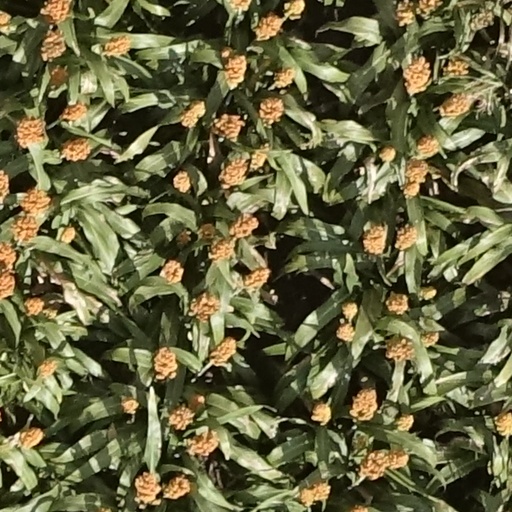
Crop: sorghum